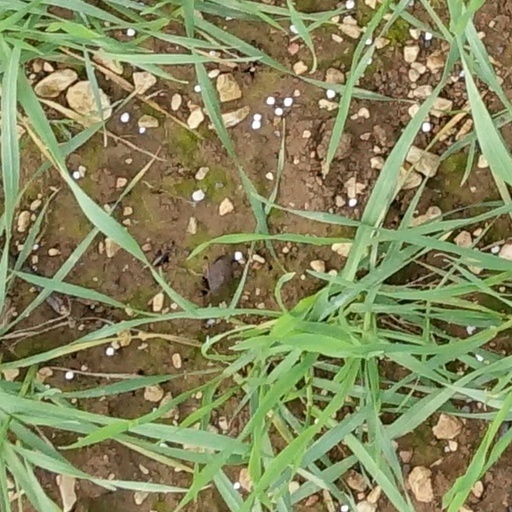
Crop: wheat